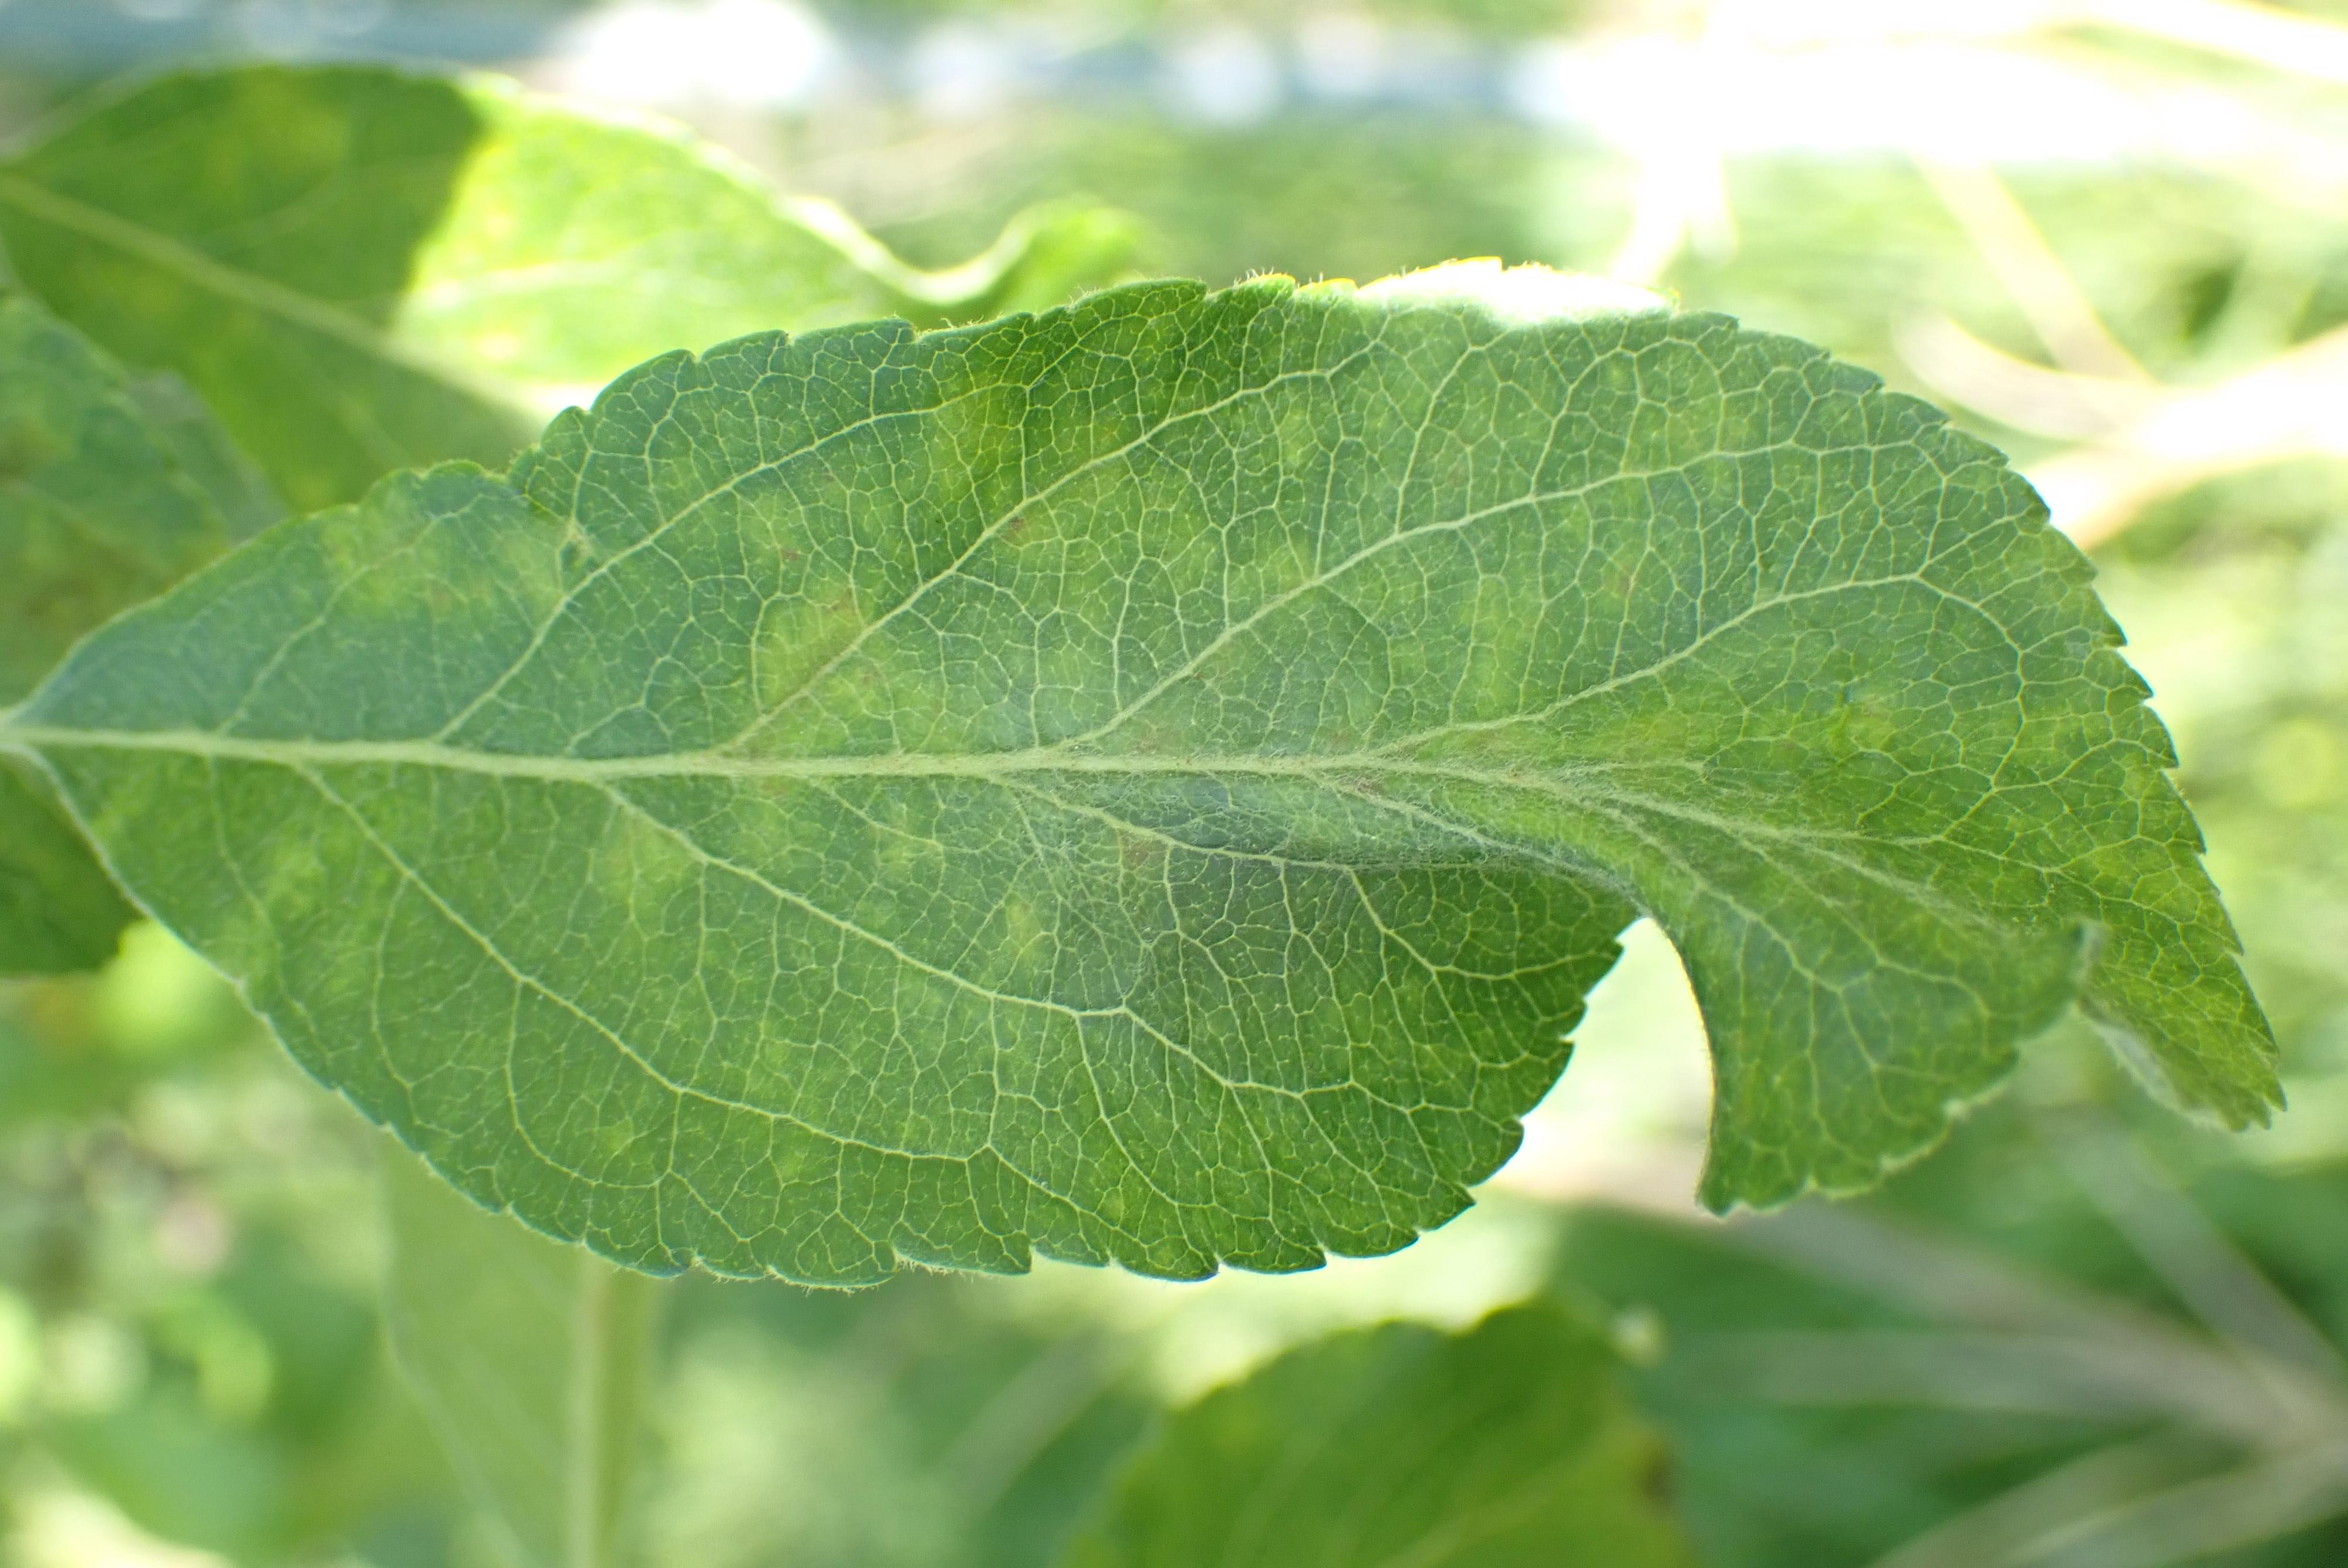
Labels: scab